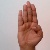
The image shows a hand gesture representing the letter 'B' in Indian Sign Language.